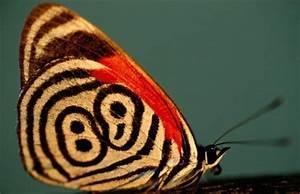
butterfly